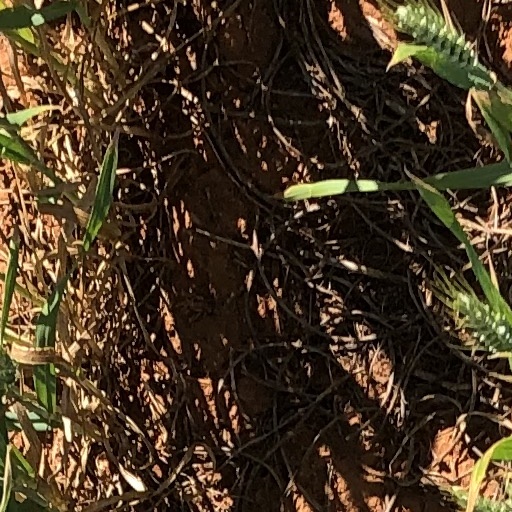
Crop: wheat